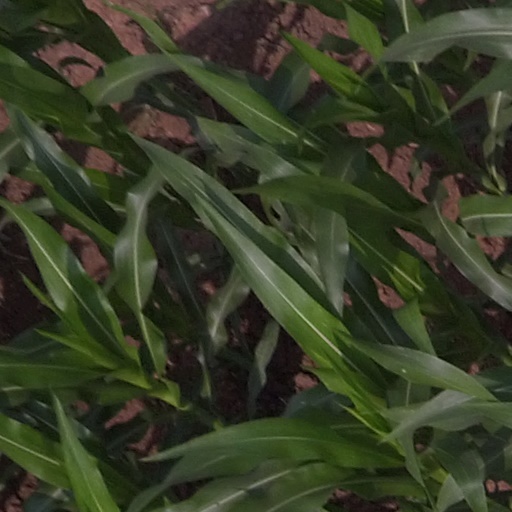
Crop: maize; corn